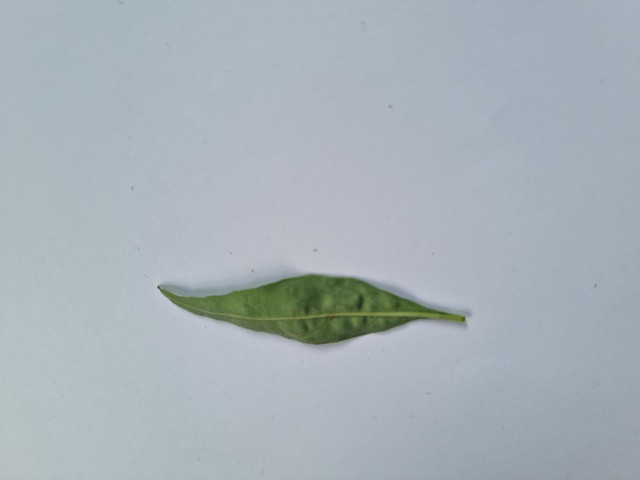
Plant: kalomegh